Milsons Point (Lavender Bay sites) railway stations

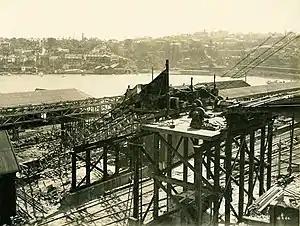
The second Lavender Bay railway station, under construction in 1924

The first Lavender Bay railway station was opened on 30 May 1915 at a site 300 metres north of the original Milsons Point station on the North Shore line on the edge of Lavender Bay. The station was created by building platforms beside the existing lines. An overbridge was constructed leading to a new ferry wharf. Southbound trains used to drop their passengers at Lavender Bay station and then proceed to Milsons Point railway station to reverse.